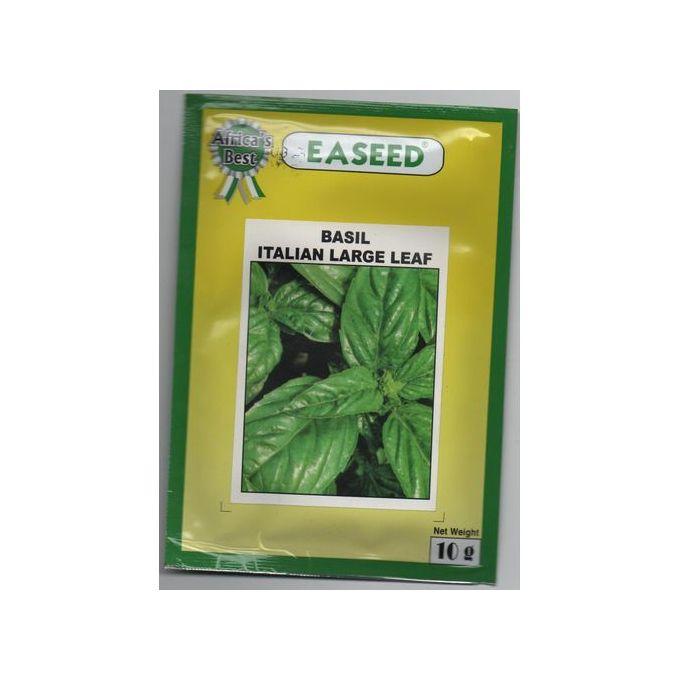
Mbegu za mazao zikiwa zimehifadhiwa vizuri katika paketi, iliyotengenezwa kwa kutumia plastiki ili isiweze kuharibika kukiwa na maandishi yenye jina la mbegu hizo pamoja na picha ya mimea pindi itakapo kua.